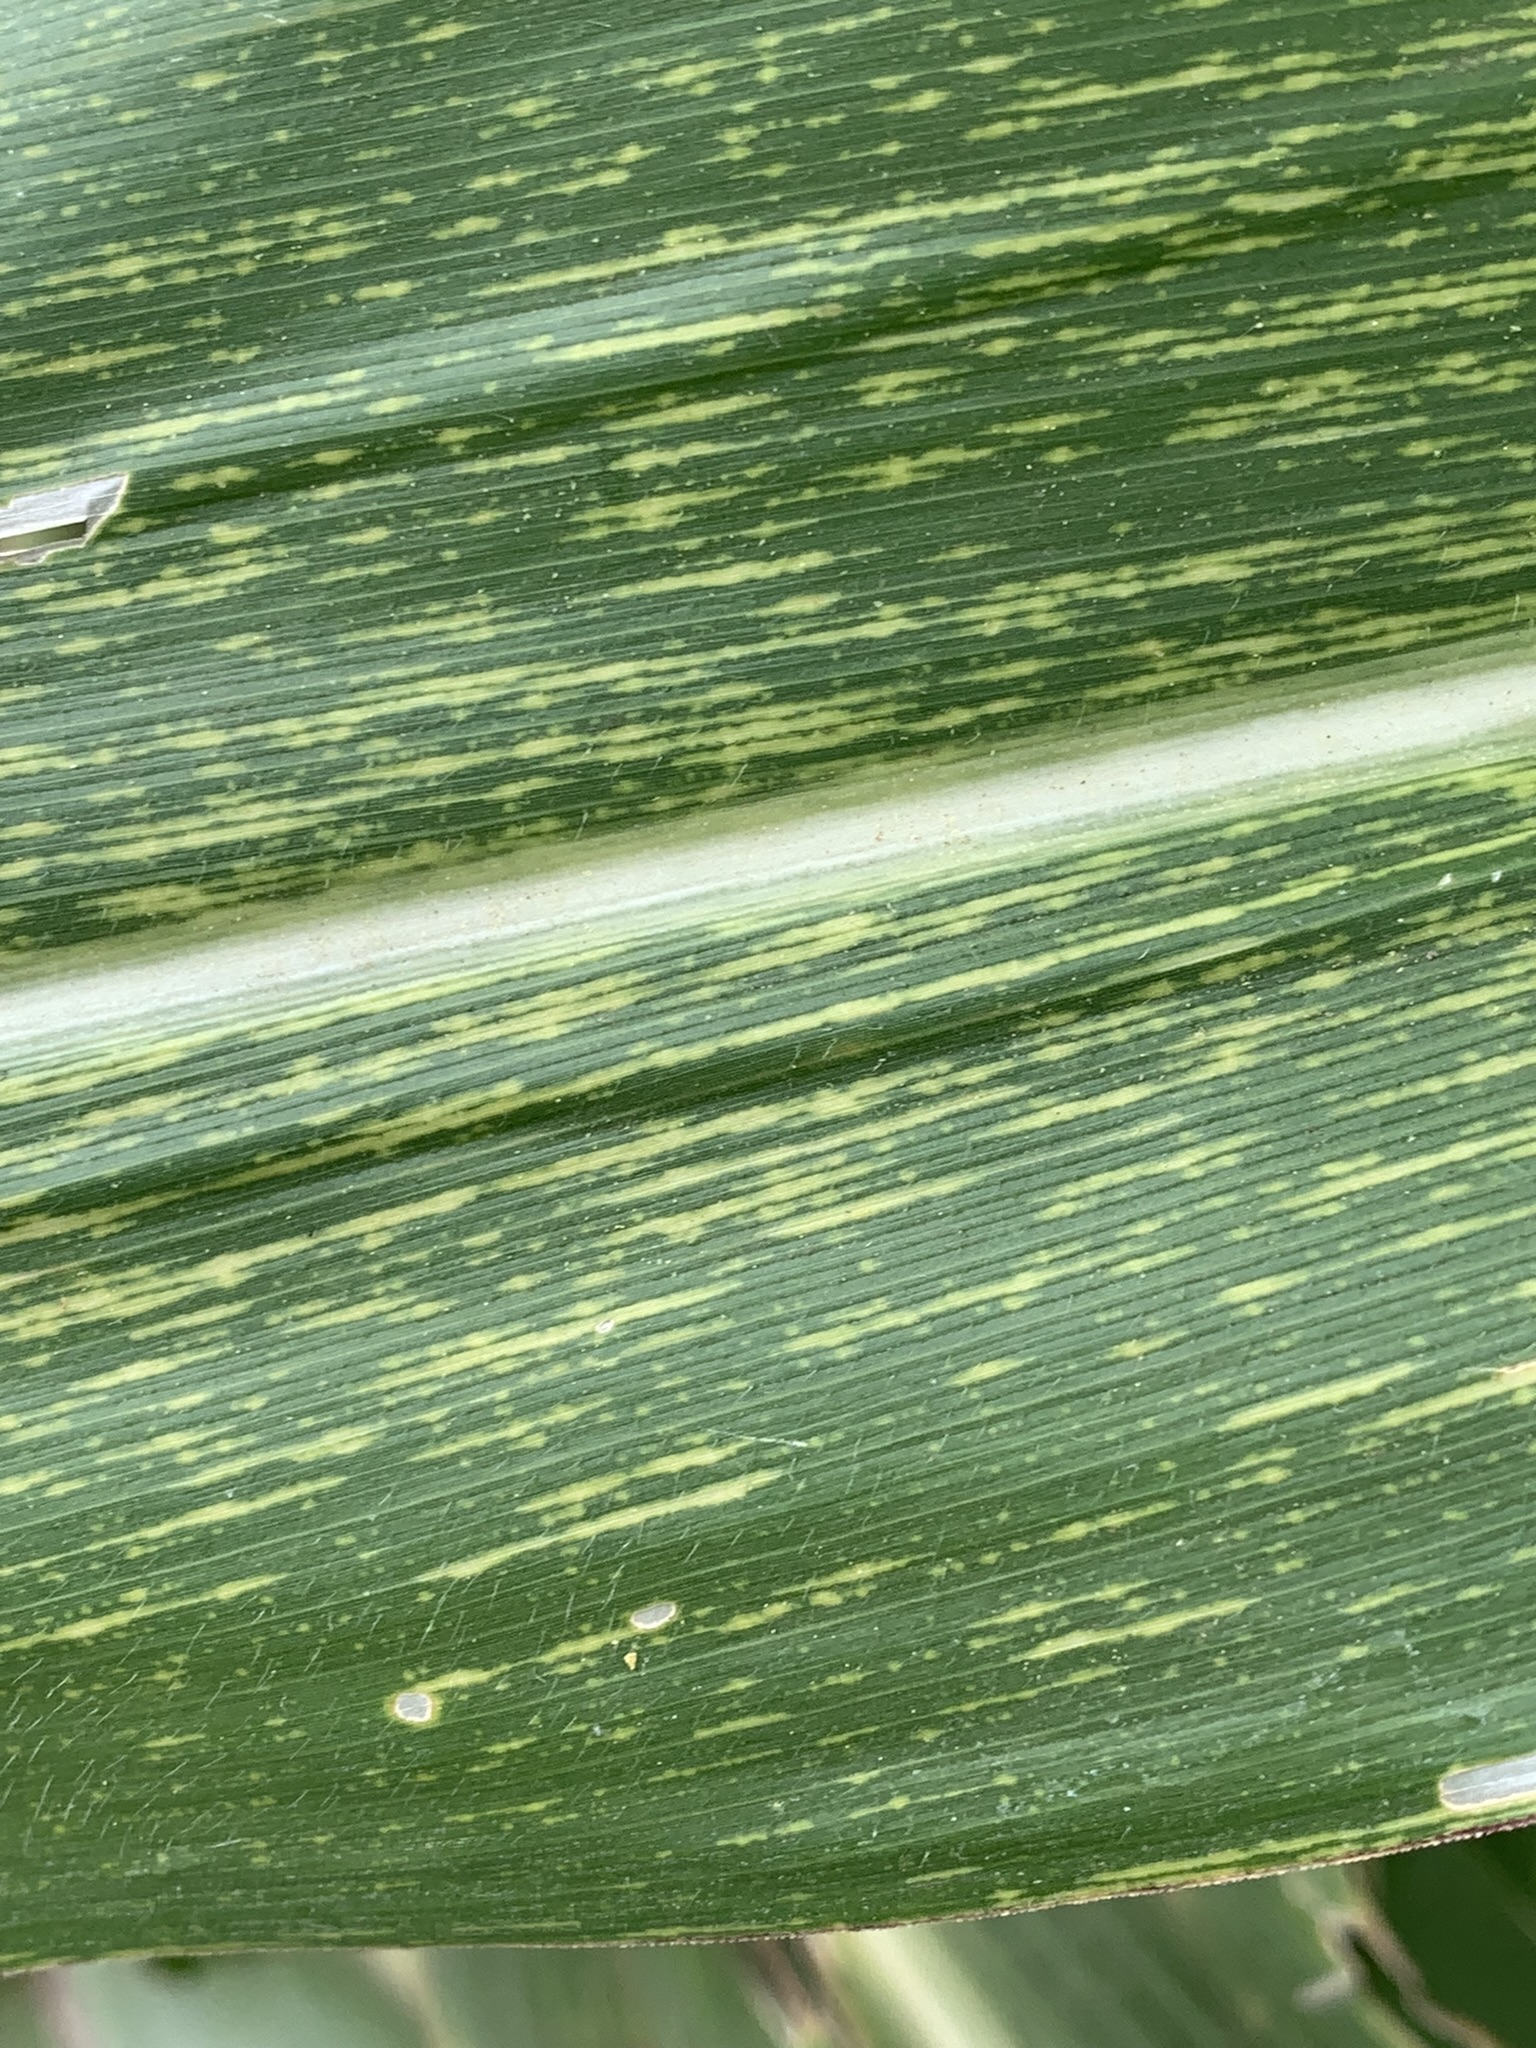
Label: MSV